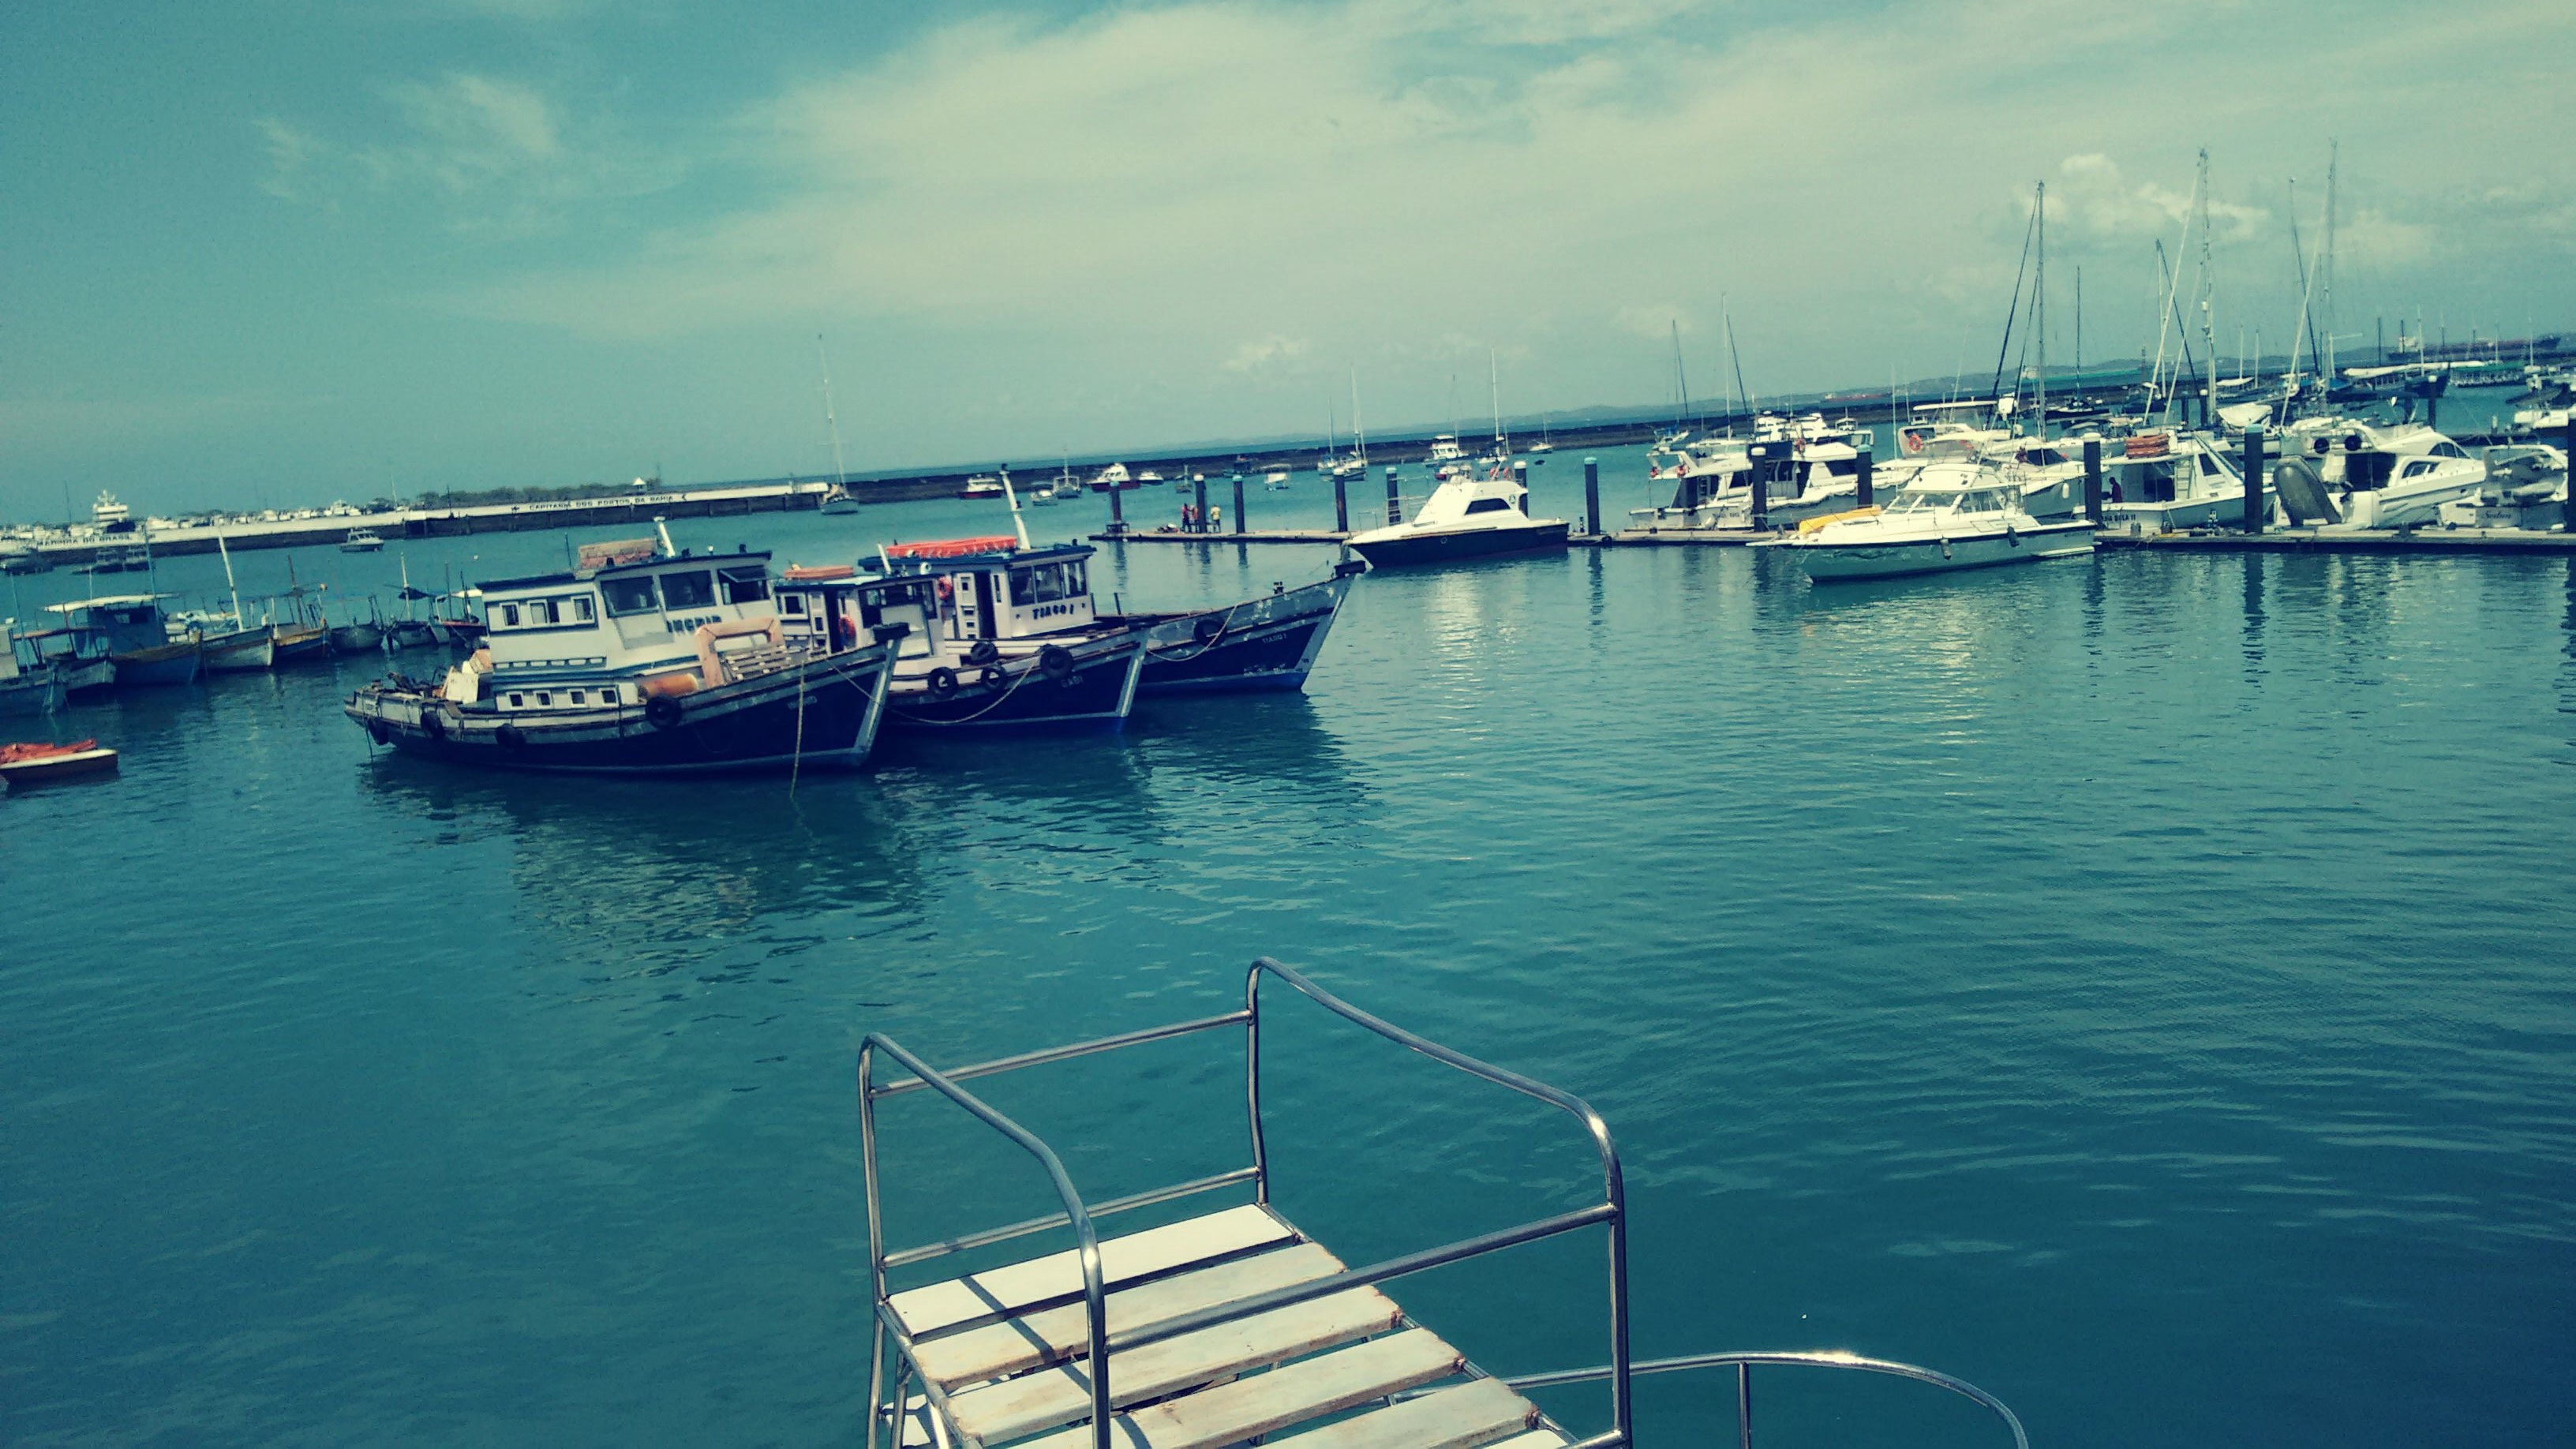
sea, coast, water, ocean, dock, boat, wave, pier, vehicle, bay, harbor, marina, port, ferry, channel, watercraft, passenger ship